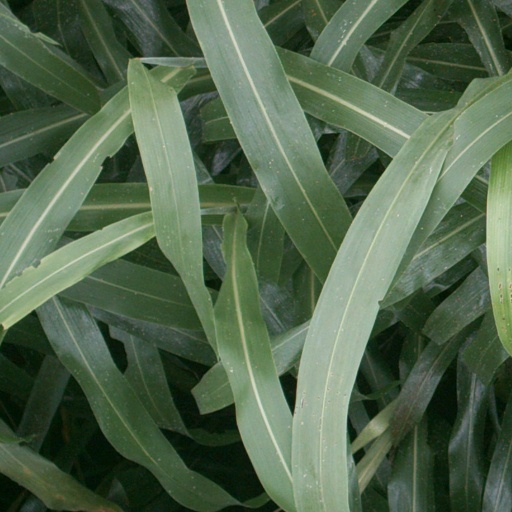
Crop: sorghum